Boavista F.C.

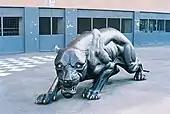
The panther is the club symbol and nickname.

The club was founded on 1 August 1903, in the Boavista area of the western part of the city of Porto, by two English brothers, Harry and Dick Lowe. Having received an imported football from their father in England, they founded The Boavista Footballers, and an early rival was another English club in the city, the Oporto Cricket and Lawn Tennis Club. The team had an early schism as its British contingent refused to play on Sundays due to their Anglican faith, while the Catholic locals could only play on Sundays due to work commitments; the locals won, drastically changing the demographics of the club. In 1910 the current name was adopted, and on 11 April that year the ground now occupied by the Estádio do Bessa was inaugurated with a match against Leixões SC. In 1913–14, the team won the inaugural Porto Football Association.